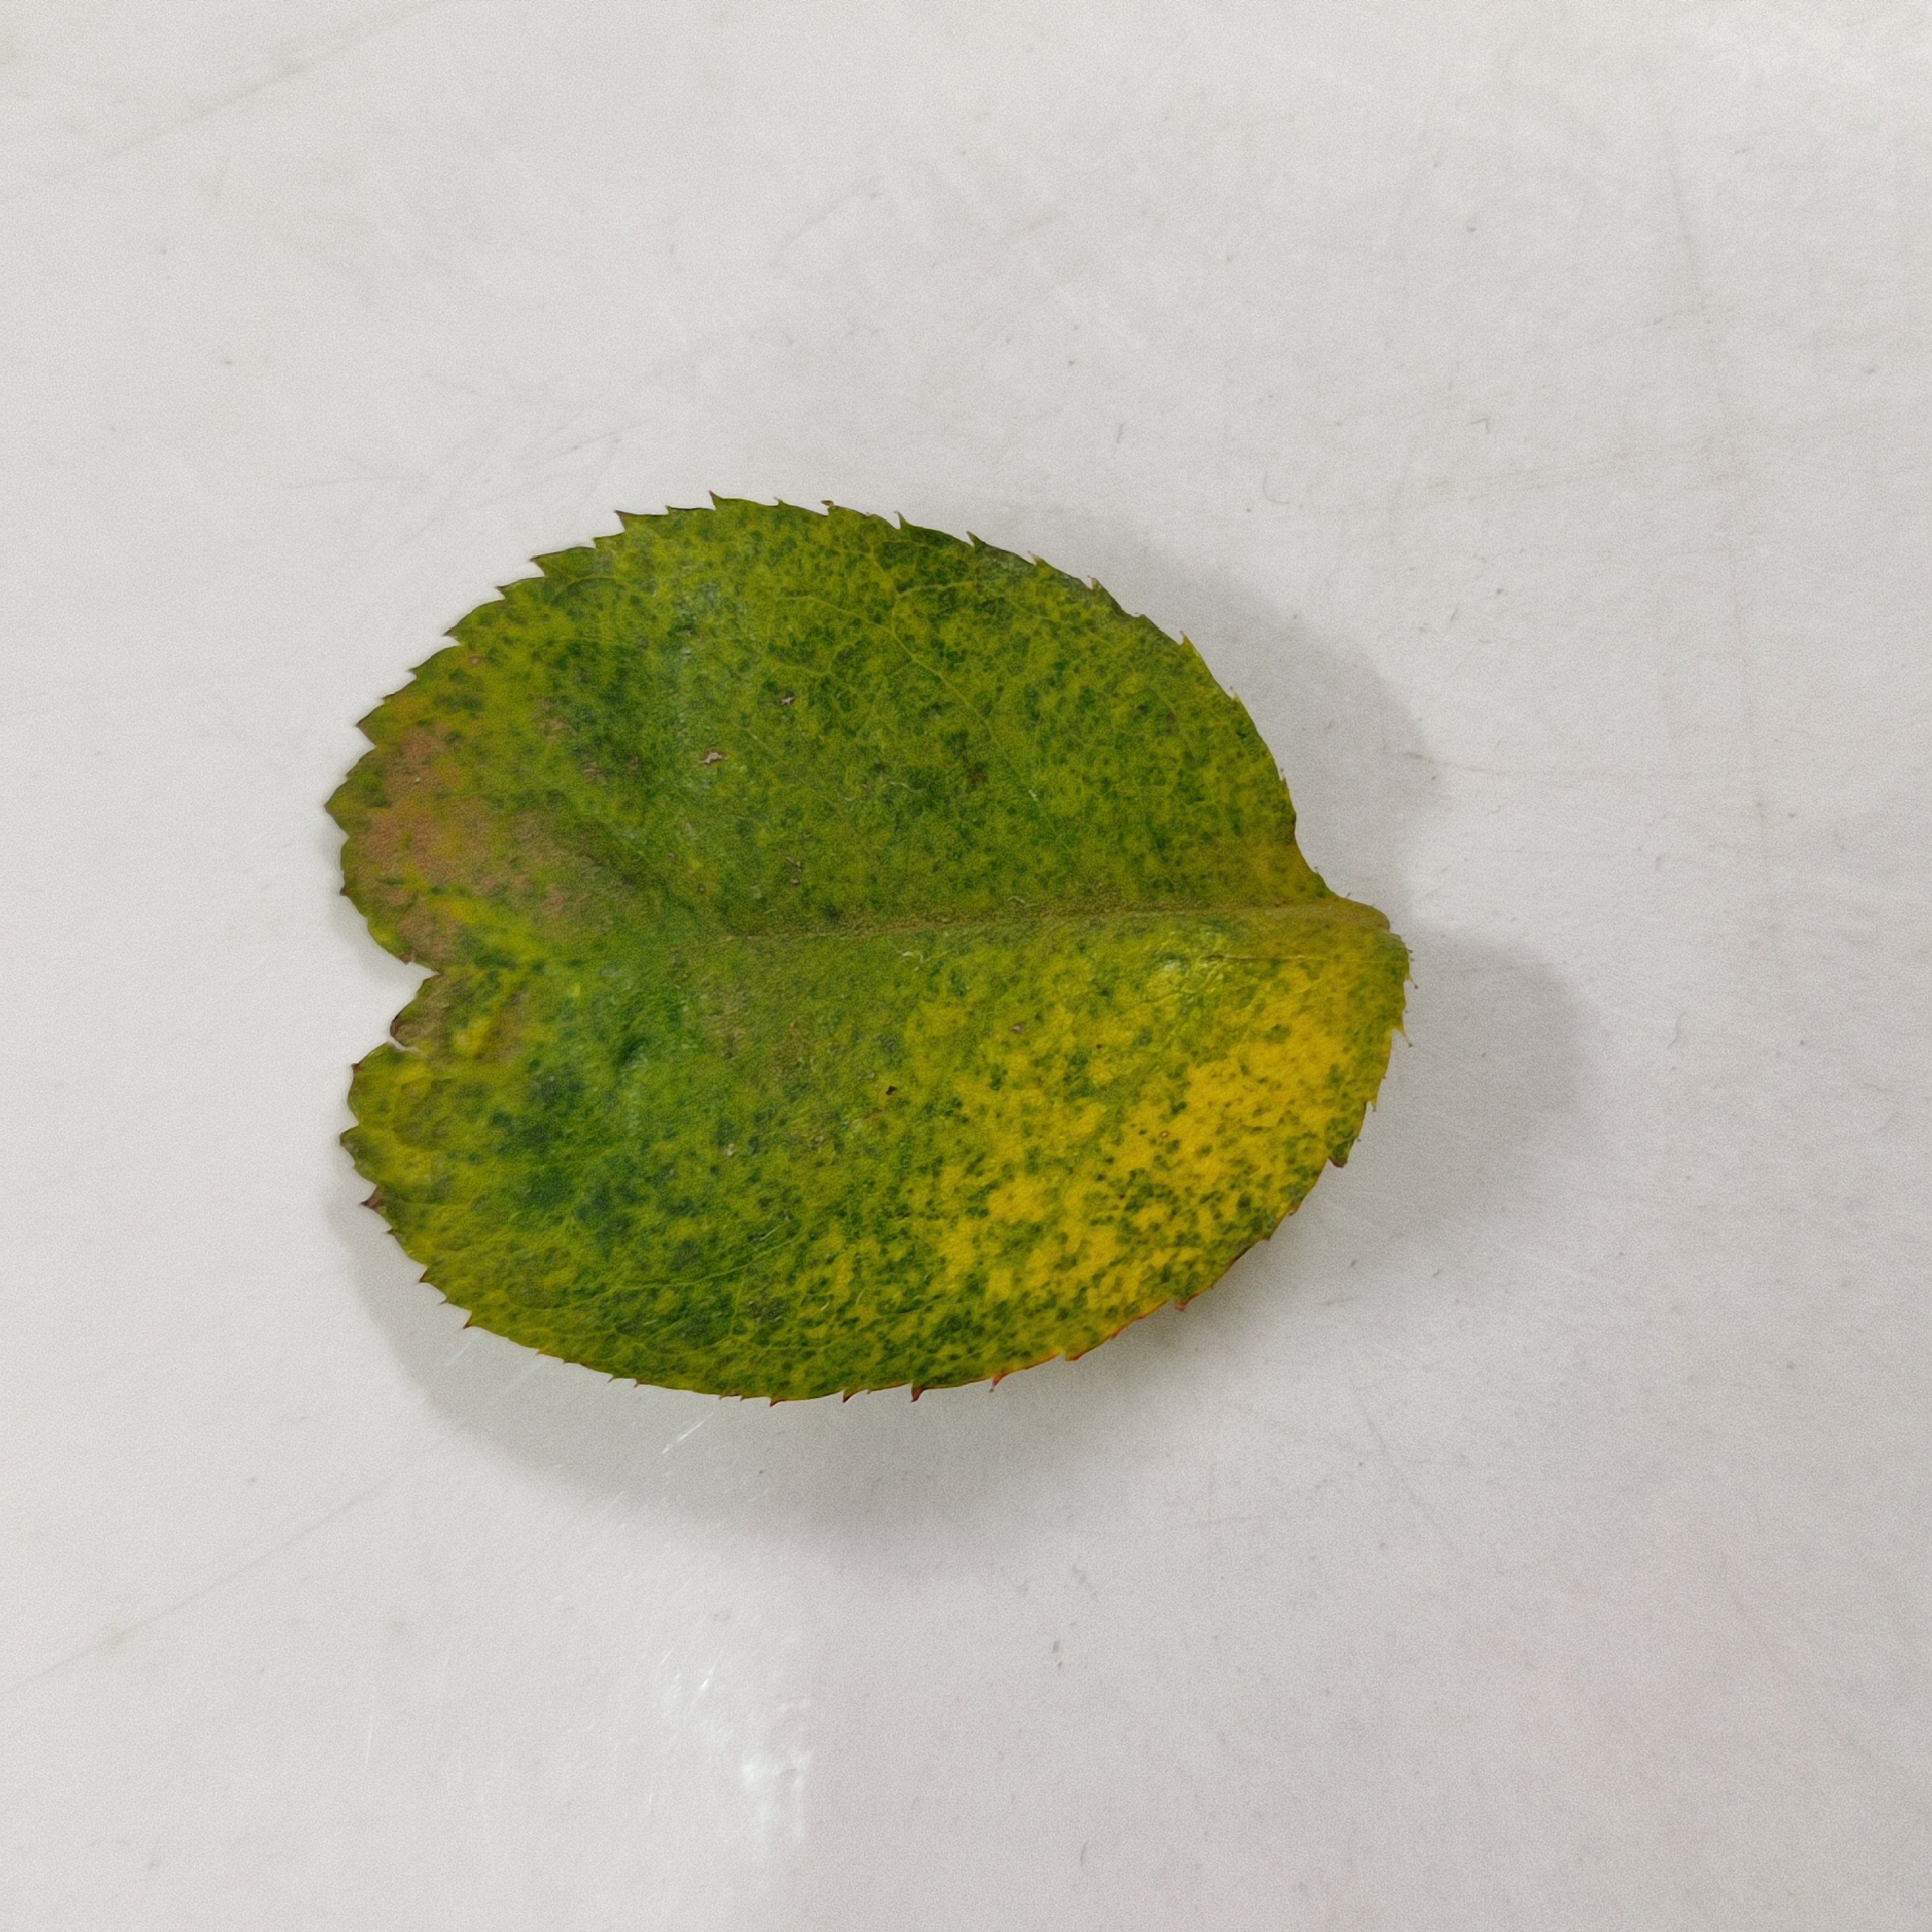
Label: Yellow Mosaic Virus